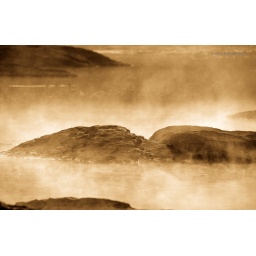
Early sunlight shined on the rocks in Chattahoochee river in a foggy morning..Tech:NIKON D300+70-200VR+1.7TC